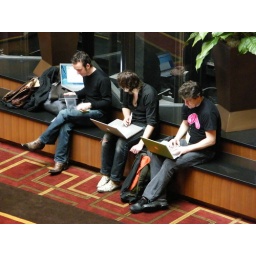
The Dutch boys are in da house